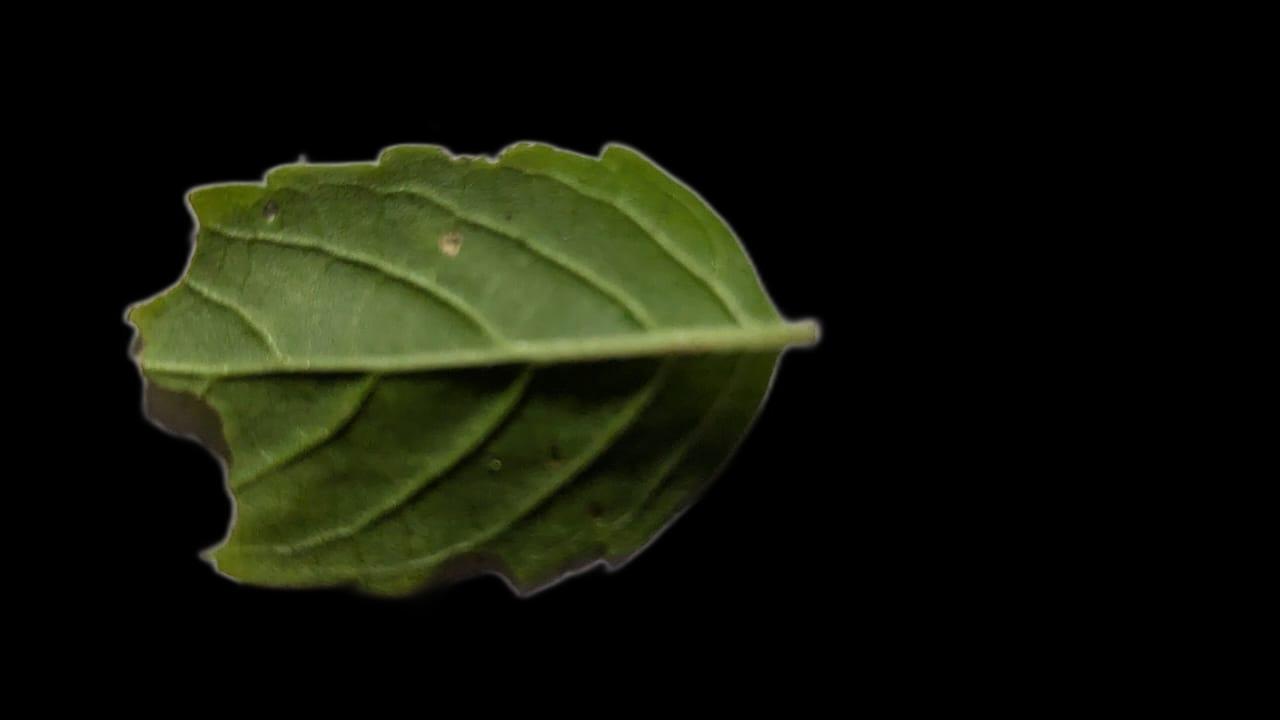
Plant: Tulsi